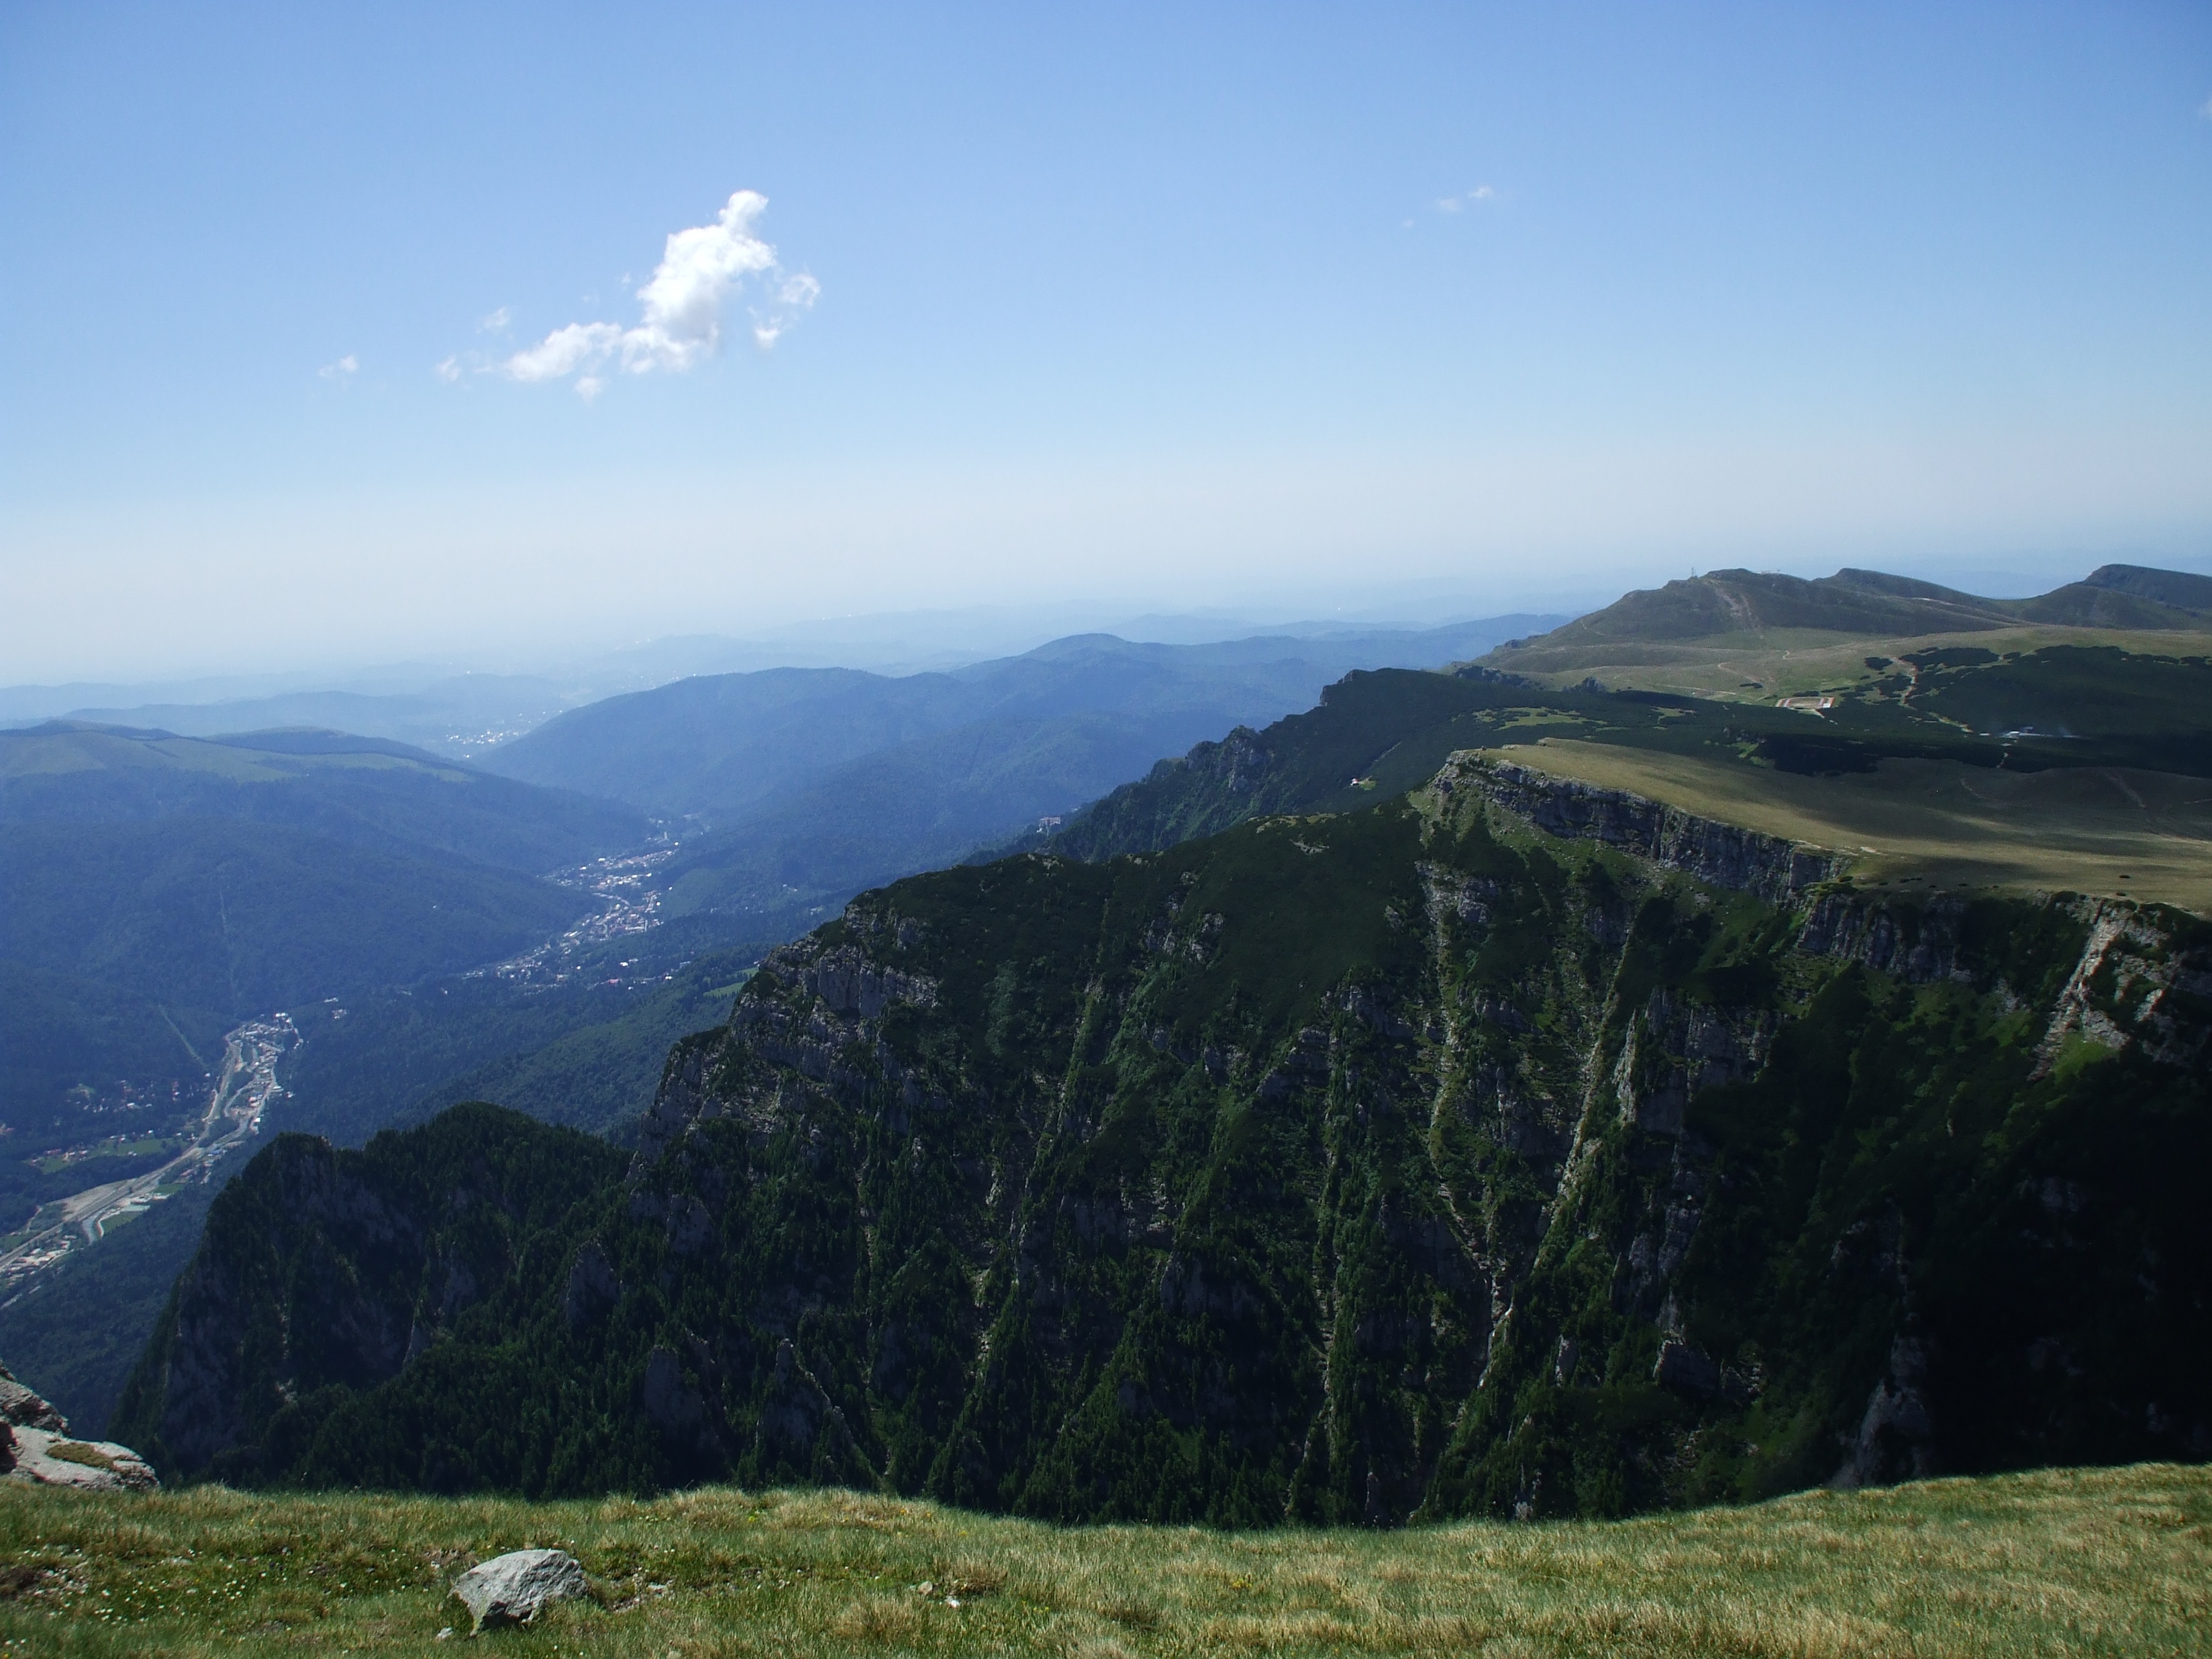
landscape, nature, wilderness, walking, mountain, hiking, meadow, hill, lake, adventure, valley, mountain range, natural, scenery, highland, terrain, ridge, summit, mountain landscape, alps, plateau, fell, loch, landform, mountain pass, geographical feature, mountainous landforms